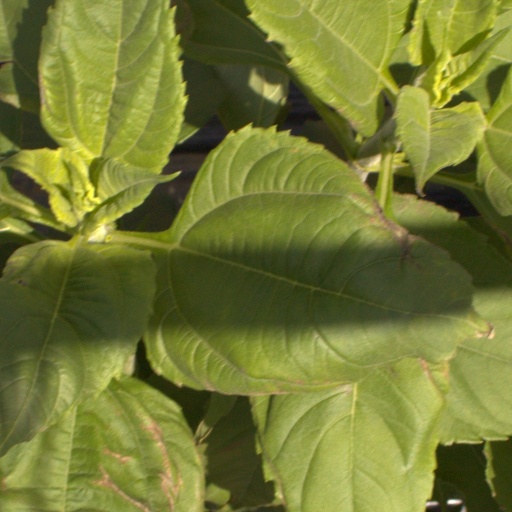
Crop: Jerusalem artichoke